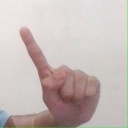
अक्षर: ए